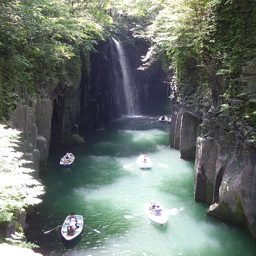
People are boating down a river with a waterfall.
Four boats navigating a river by a waterfall.
The four boats are headed towards the waterfall.
People riding in their boat along the river.
A group of people in row boats in a canal by a waterfall.